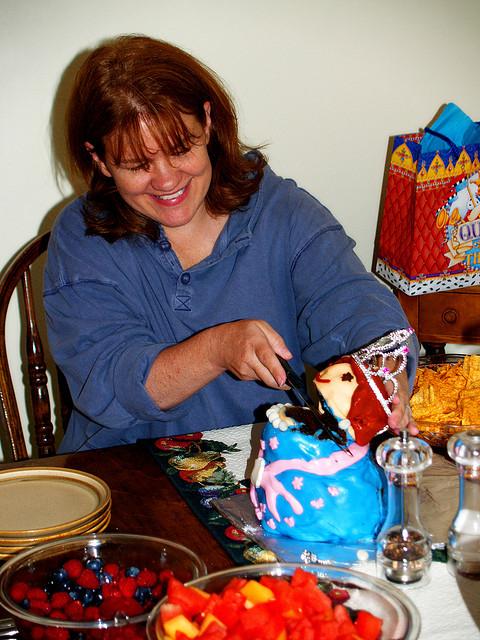
A woman sitting at a table cutting a princess cake.